Area codes 630 and 331

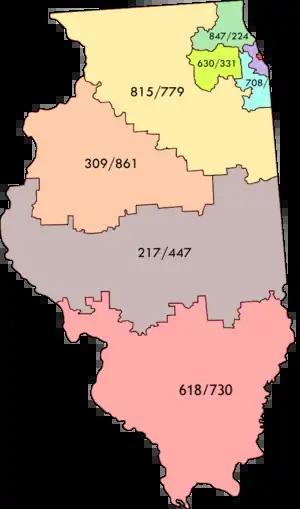
All NPAs within Illinois

Area codes 630 and 331 are telephone area codes in the North American Numbering Plan (NANP) for portions of Chicago's near and far western suburbs, including the majority of DuPage County, Illinois. To the northwest, the numbering plan area (NPA) also includes a small portion of Cook County, including parts of Schaumburg, Streamwood and Hanover Park. To the west, Kane County is divided between area codes 847 and 224 in the north, including Elgin, and area codes 630 and 331 in the south, including Aurora. To the south, the northern part of Will County and a small part of southern Cook County, including the village of Burr Ridge and parts of the village of Lemont, are also included in the 630 and 331 area codes. To the southwest, the city of Yorkville, in exurban Kendall County, is included, as well.